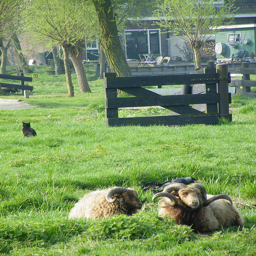
a couple of animals are sitting in the grass
Two sheep sit in a grassy area near a house.
some rams laying in some long grass
A couple of goats laying on top on a green field.
A cat observes two sheep laying in a grassy field.